List of birds of Algeria

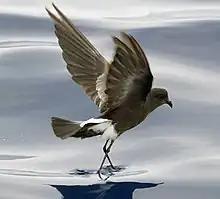
Wilson's storm petrel

Order: ProcellariiformesFamily: Oceanitidae